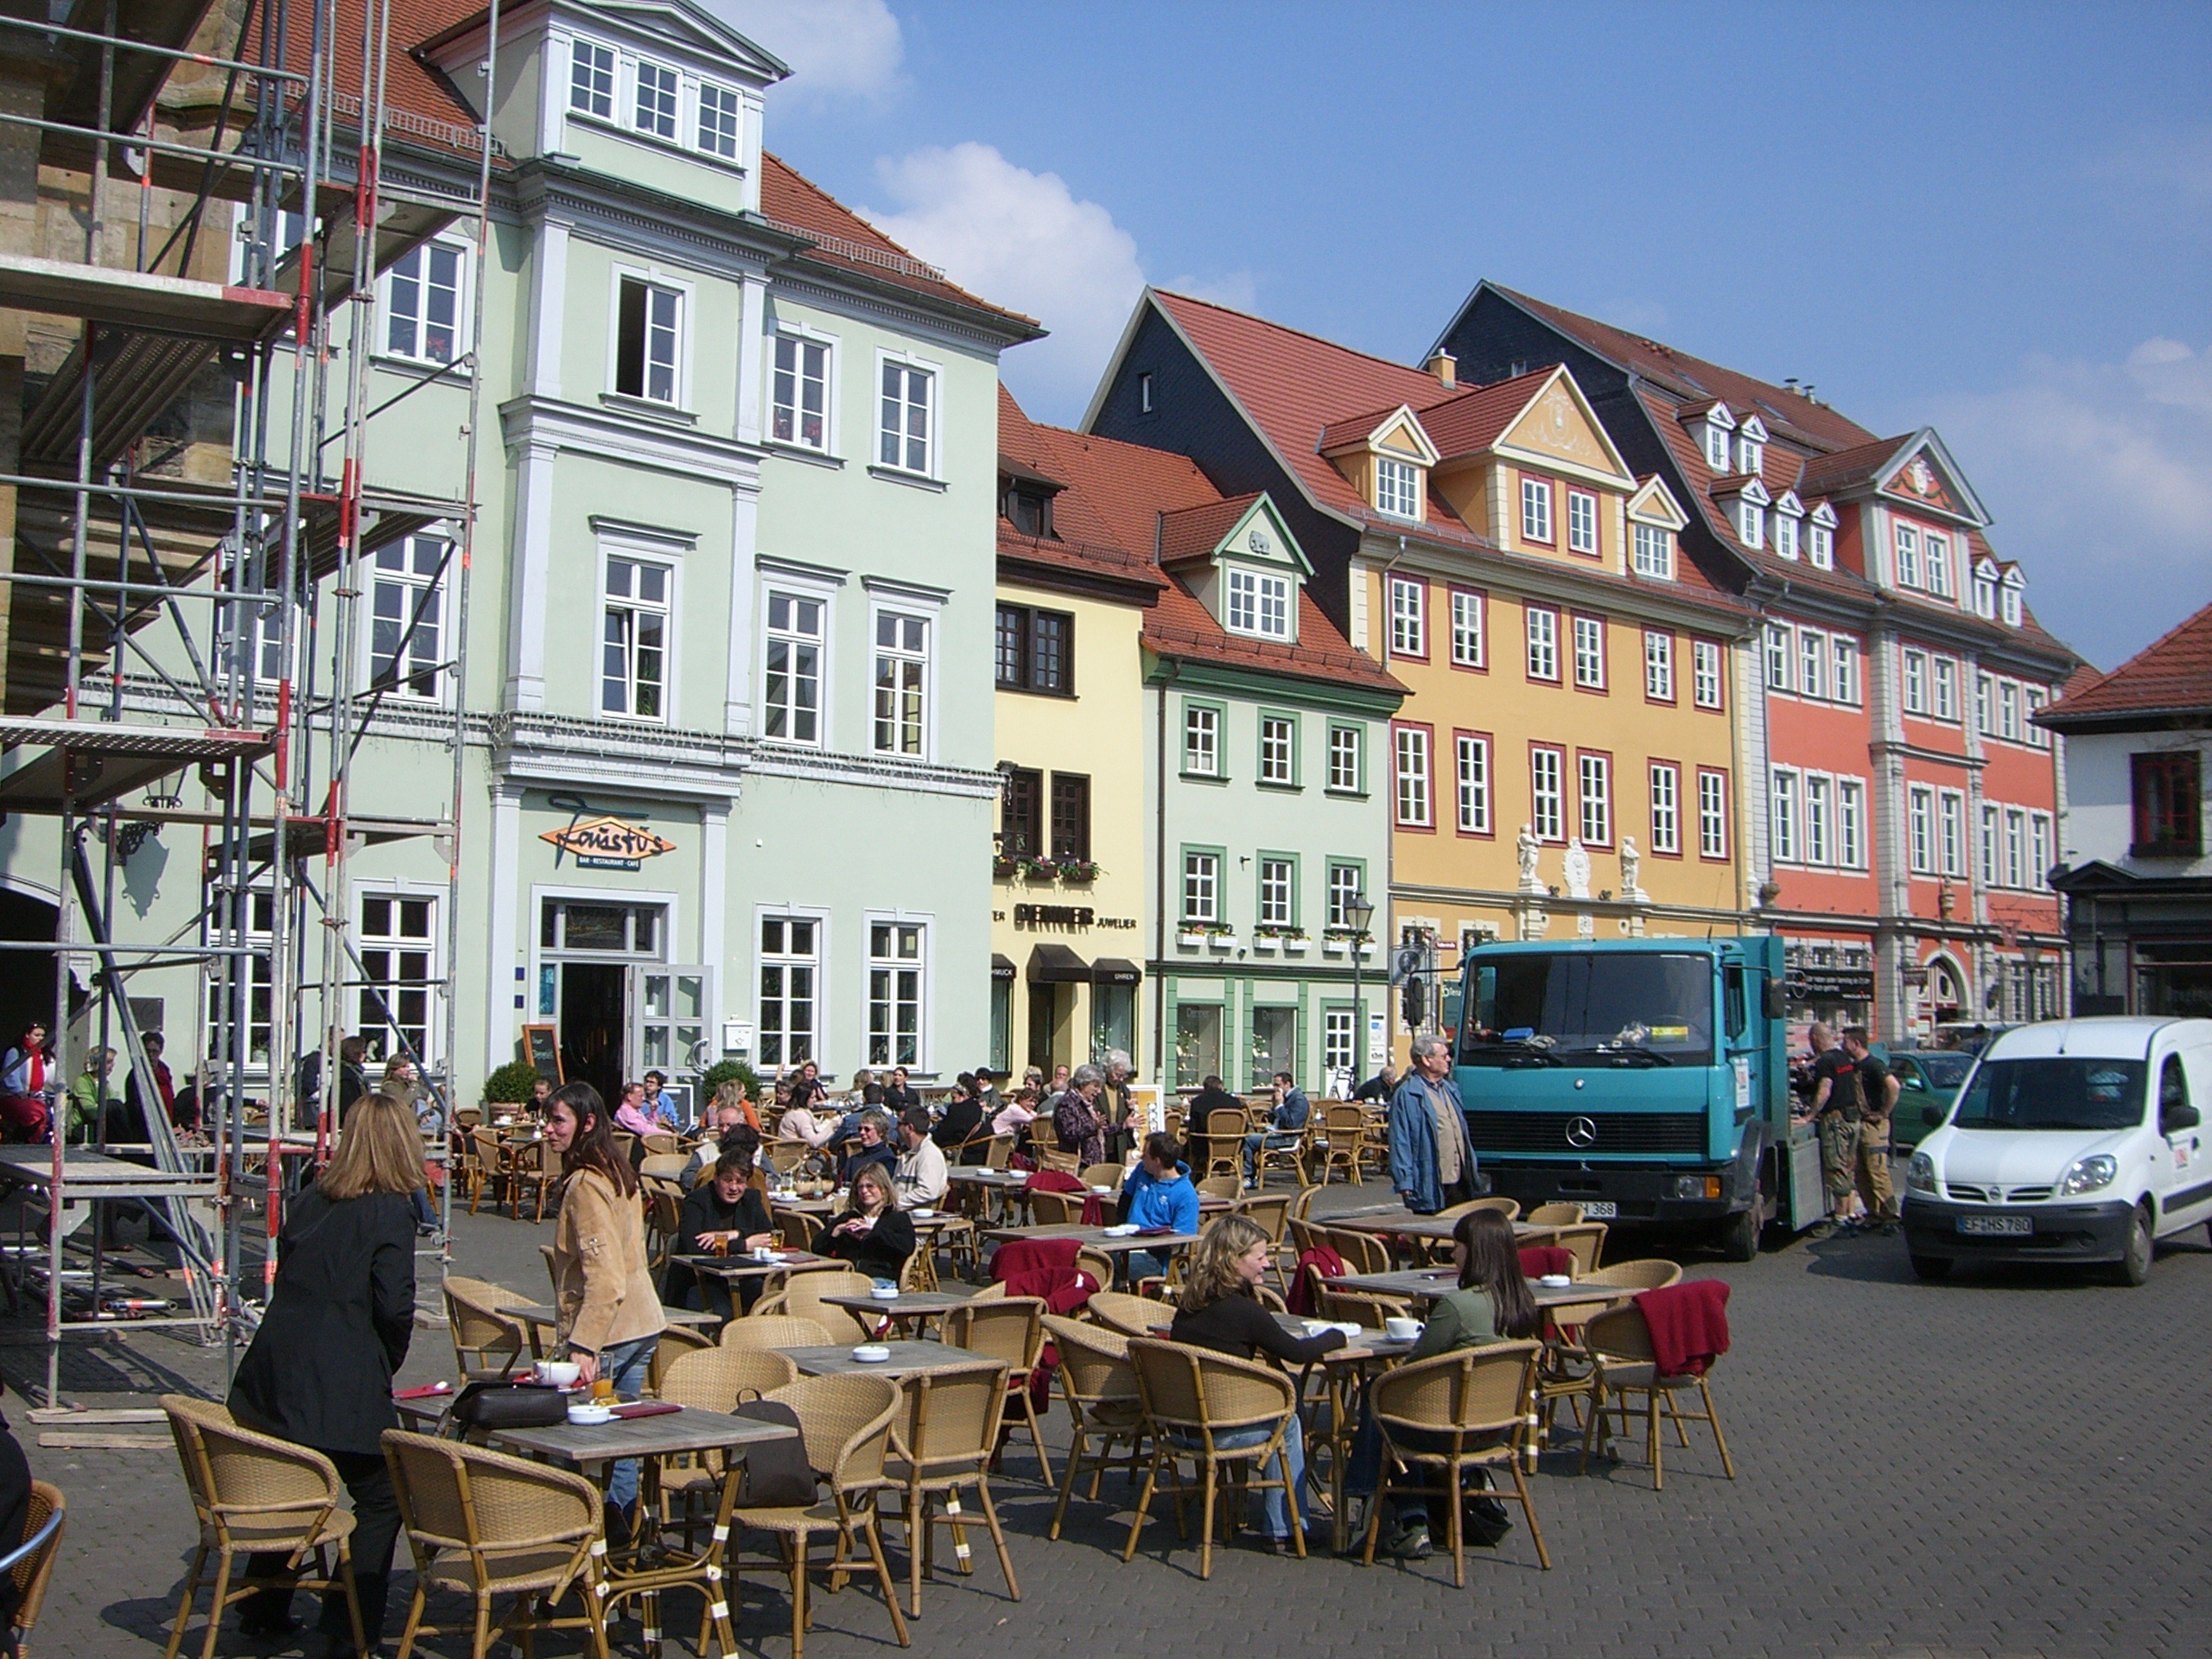
town, building, restaurant, city, facade, marketplace, tourism, erfurt, neighbourhood, human settlement